The Kill List

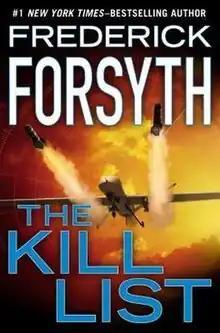

The Kill List is a novel by English writer Frederick Forsyth, published in 2013 by Random House. The story concerns the response to murders by Muslim radicals.